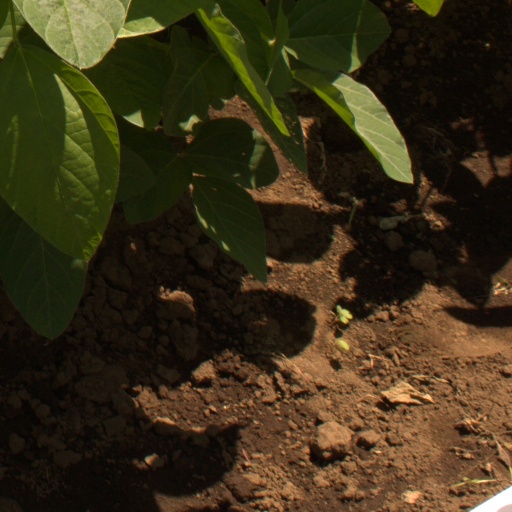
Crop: soybean